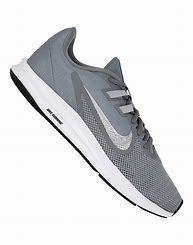
Brand: Nike
Model: Downshifter 9